Norman Mailer

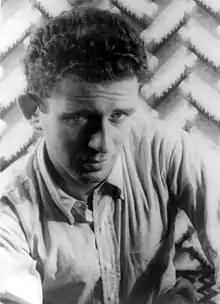
Mailer photographed by Carl Van Vechten in 1948

Mailer wrote 12 novels in 59 years. After completing courses in French language and culture at the University of Paris in 1947–48, he returned to the U.S. shortly after "The Naked and the Dead" was published in May 1948. A "New York Times" best seller for 62 weeks, it was the only one of Mailer's novels to reach the number one position. It was hailed by many as one of the best American wartime novels and included in a list of the hundred best English-language novels of the twentieth century by the Modern Library. The book that made his reputation sold more than a million copies in its first year, (three million by 1981) and has never gone out of print. It is still considered to be one of the finest depictions of Americans in combat during World War II.